Claude Fuess

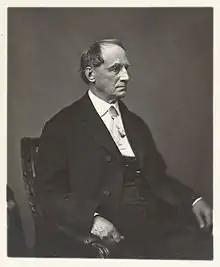
Caleb Cushing by Mathew B. Brady

In March 1933, Alfred Stearns was forced to resign in the midst of a scandal. He was a widower and married his housekeeper, someone "beneath his social class." Upon the resignation of Alfred Stearns, Fuess was appointed acting headmaster of the school which had just begun a new era. The successful banker Thomas Cochran had worked closely with architect Charles Platt over the past several years to transform the campus and construct a number of new buildings, notably the Addison Gallery of American Art. At the same time however, the Academy was in the middle of a traumatic moment in its history. Professor and Judge James Hardy Ropes, President of the Board of Trustees, died suddenly; Thomas Cochran, now considered a driving force of the school, was in poor health among others on the Board of Trustees. Similar to when Fuess accepted the job as an English teacher in 1908, he was reluctant. This time he was interested in a job as Professor of Biography at Amherst College, which would allow him to continue his writing career more freely. For the next month, the Board of Trustees interviewed a number of candidates for Headmaster outside of the school. They soon concluded to "stick with someone whom they knew and respected, someone, furthermore, who knew Phillips Academy thoroughly and whose election would reassure the Andover community." On May 28, 1933, Fuess was formally elected 10th Headmaster by the Trustees.